Zanabazar junior

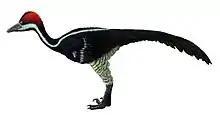
Life restoration

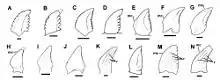
Comparison of troodontid teeth; C, D, F, and G are "Zanabazar"

The cladogram below shows the phylogenetic position of "Zanabazar" among other troodontids following a 2014 analysis.